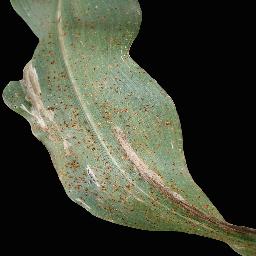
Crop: corn
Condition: (maize)_common_rust